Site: brandenburg
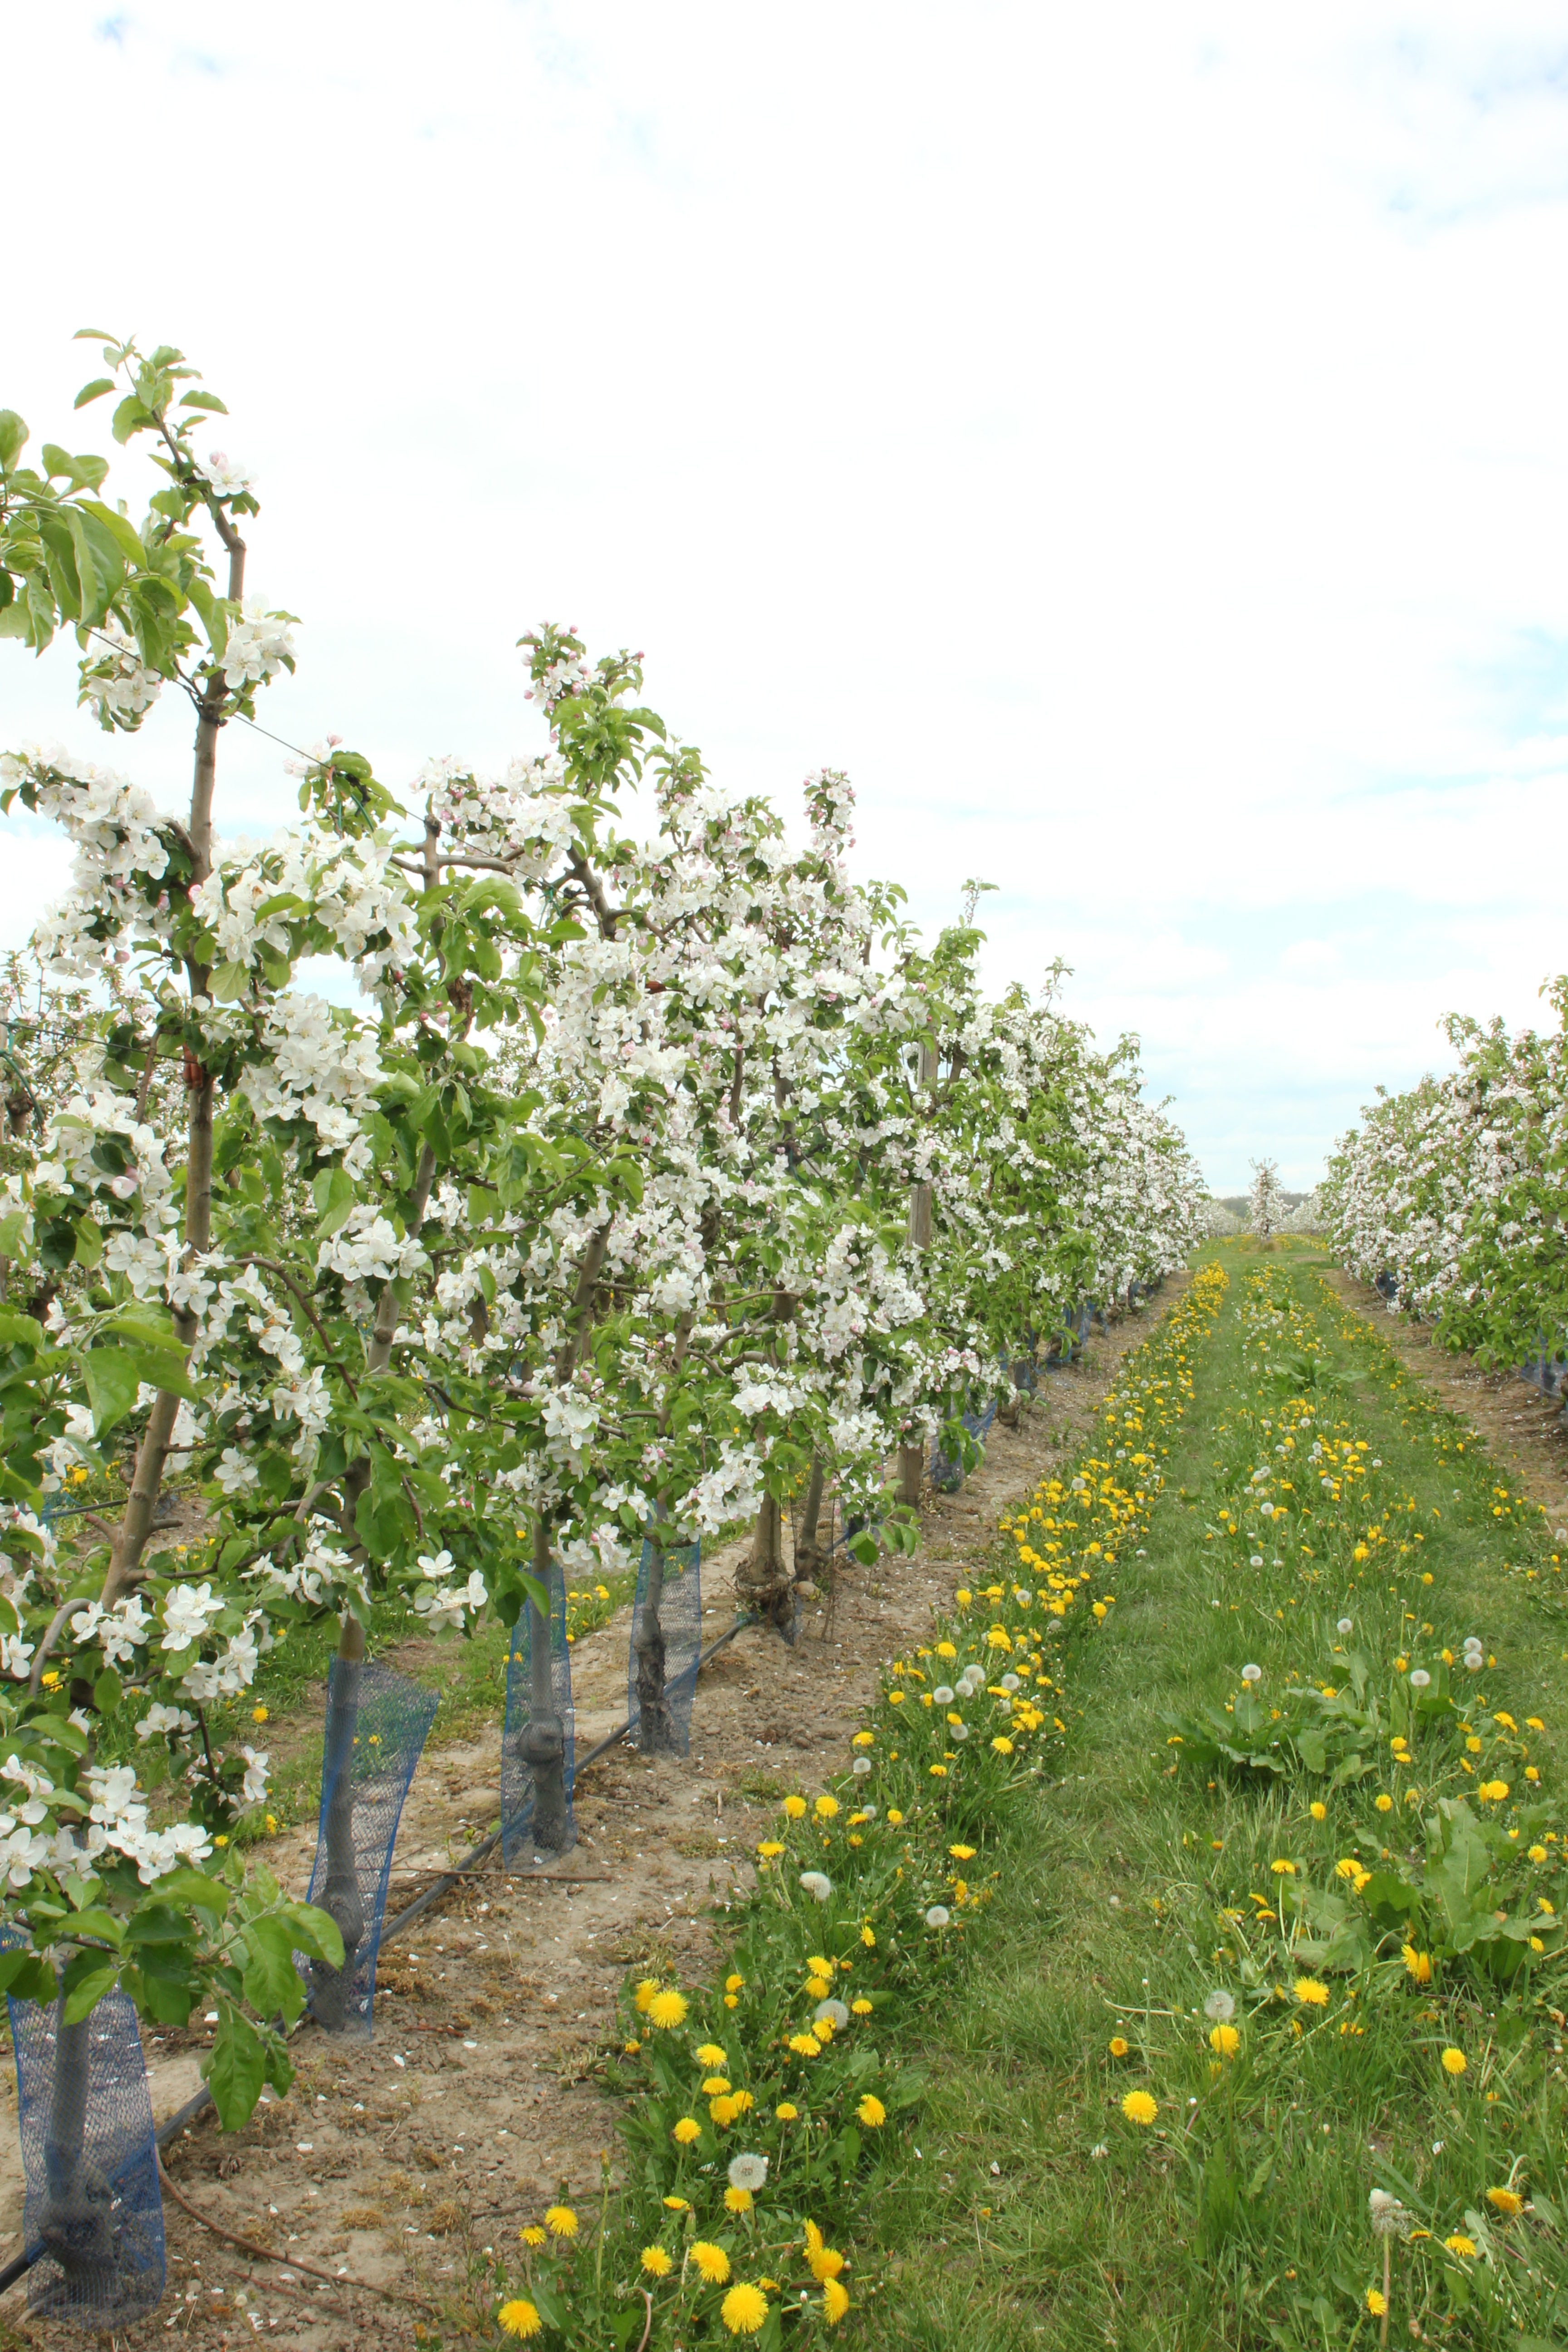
Growth stage (BBCH 65): Flowering